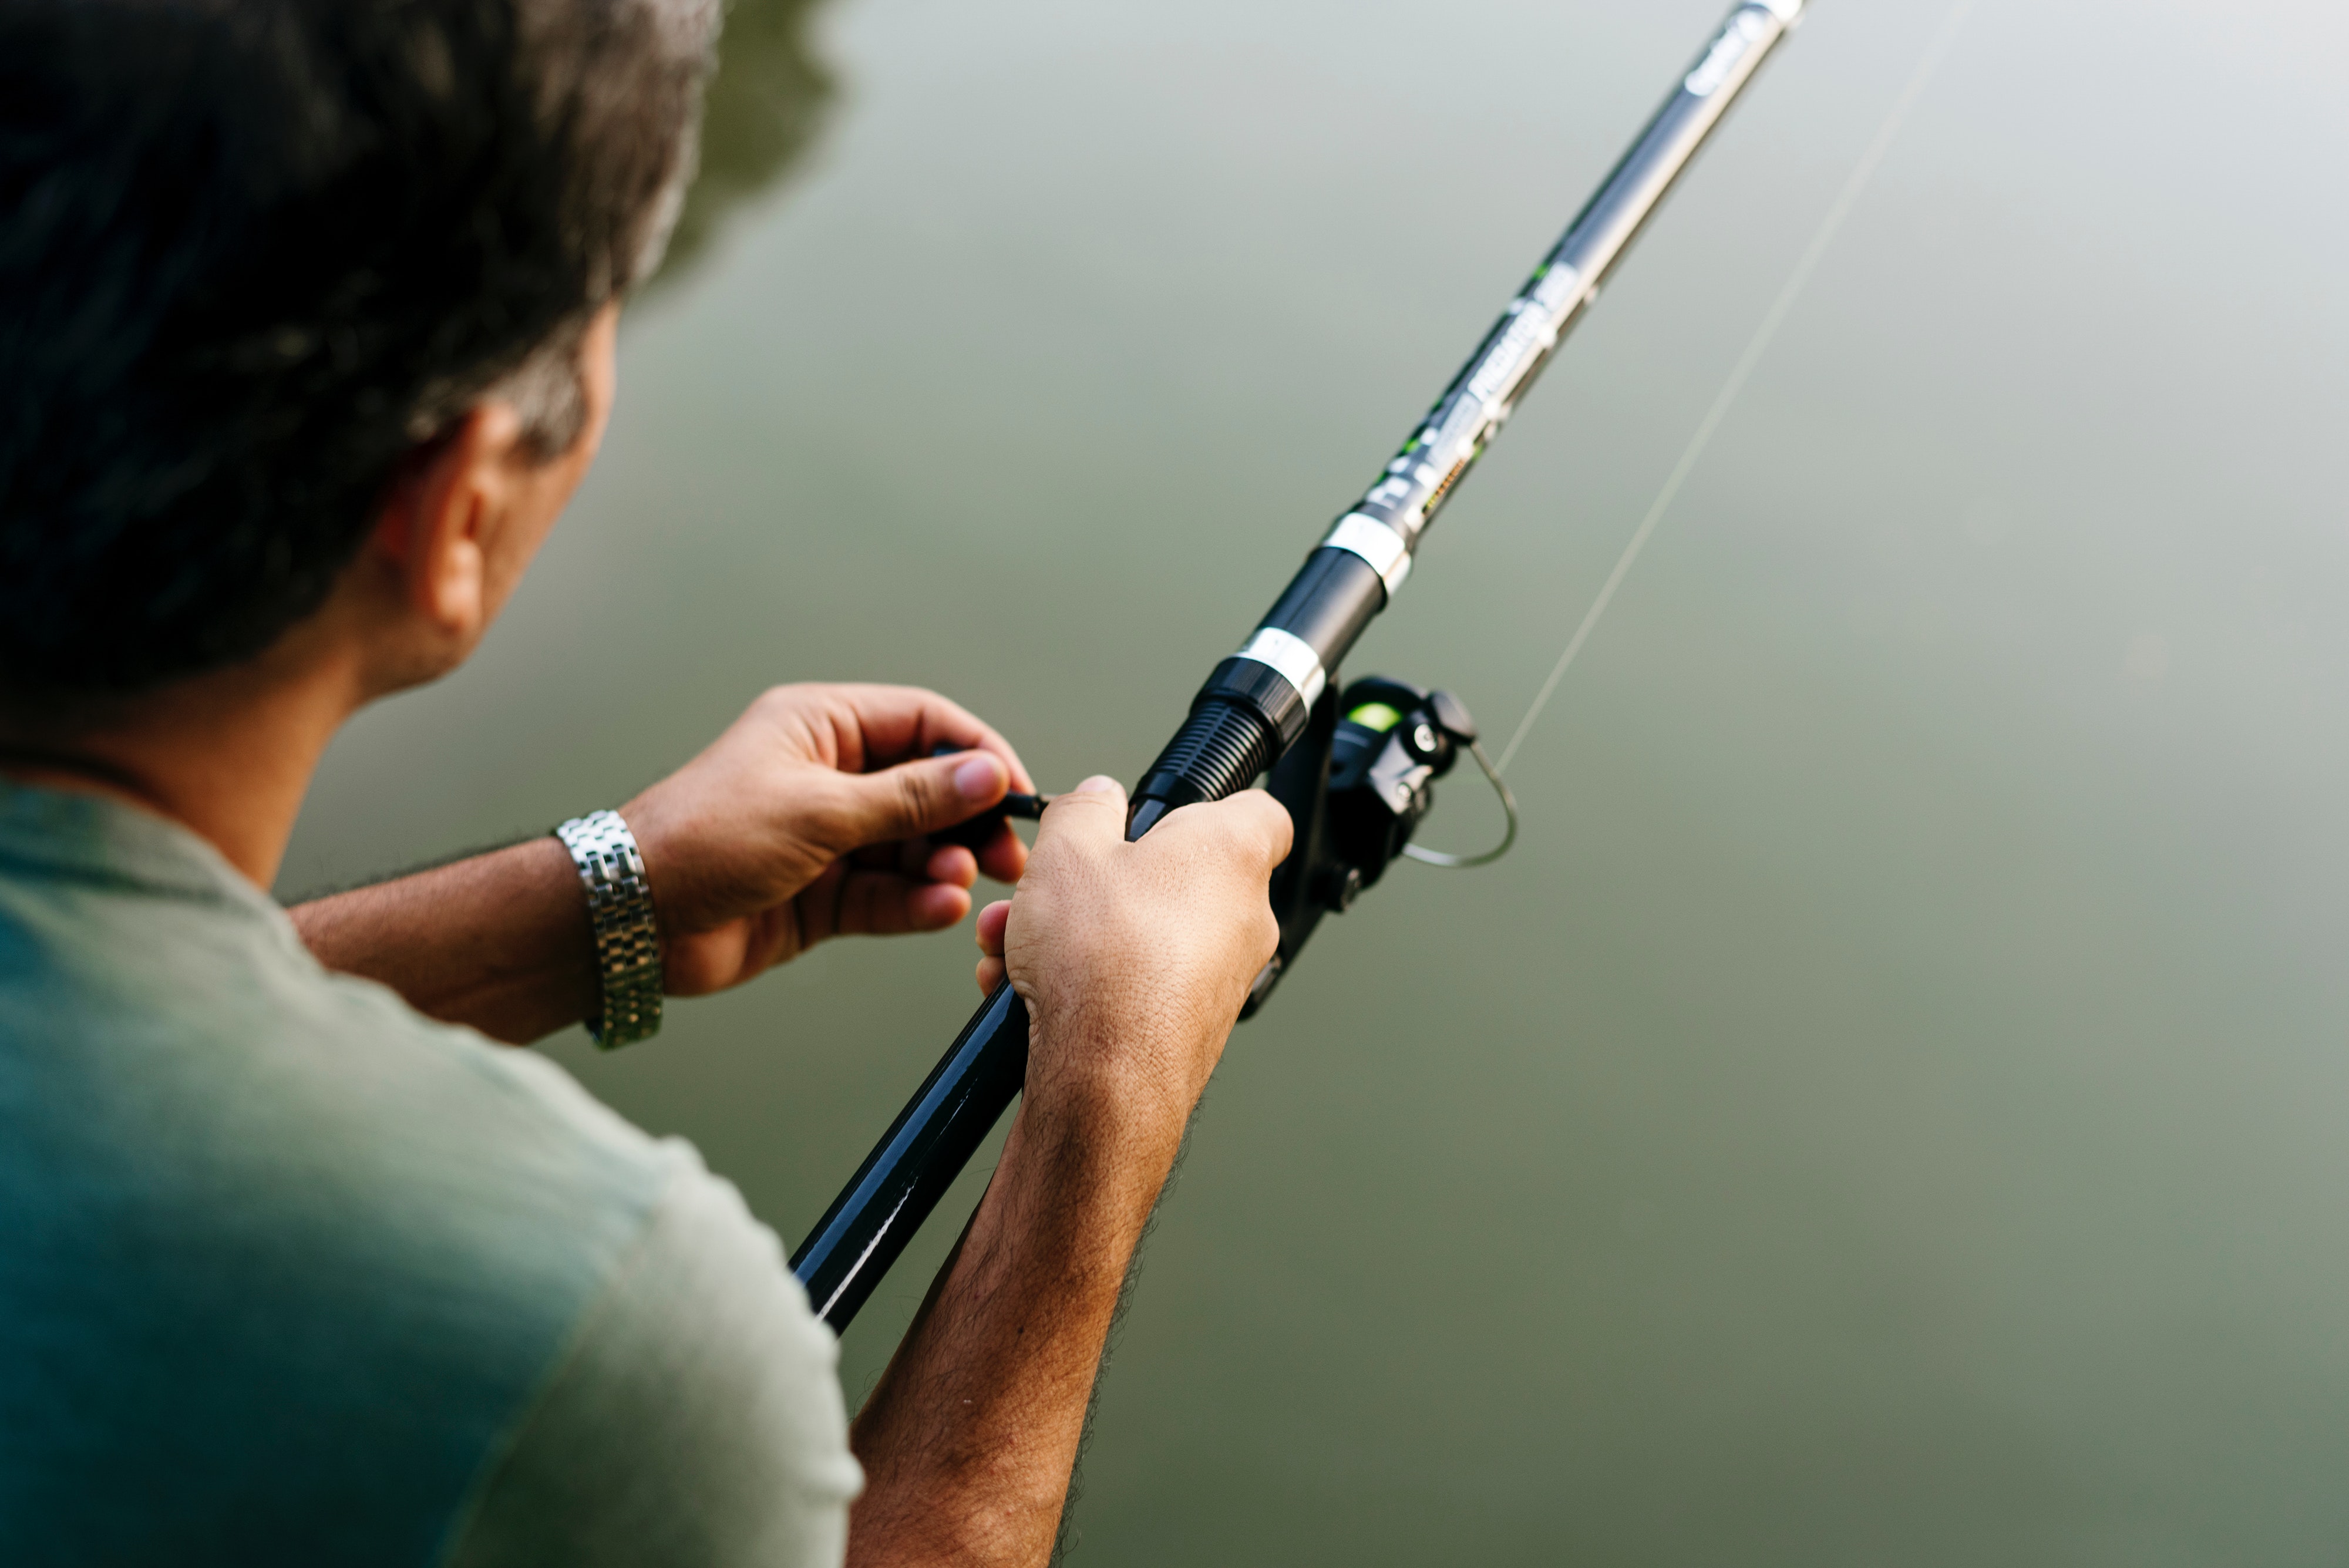
fishing rod, angling, casting fishing, recreational fishing, fishing, recreation, arm, hand, photography, art